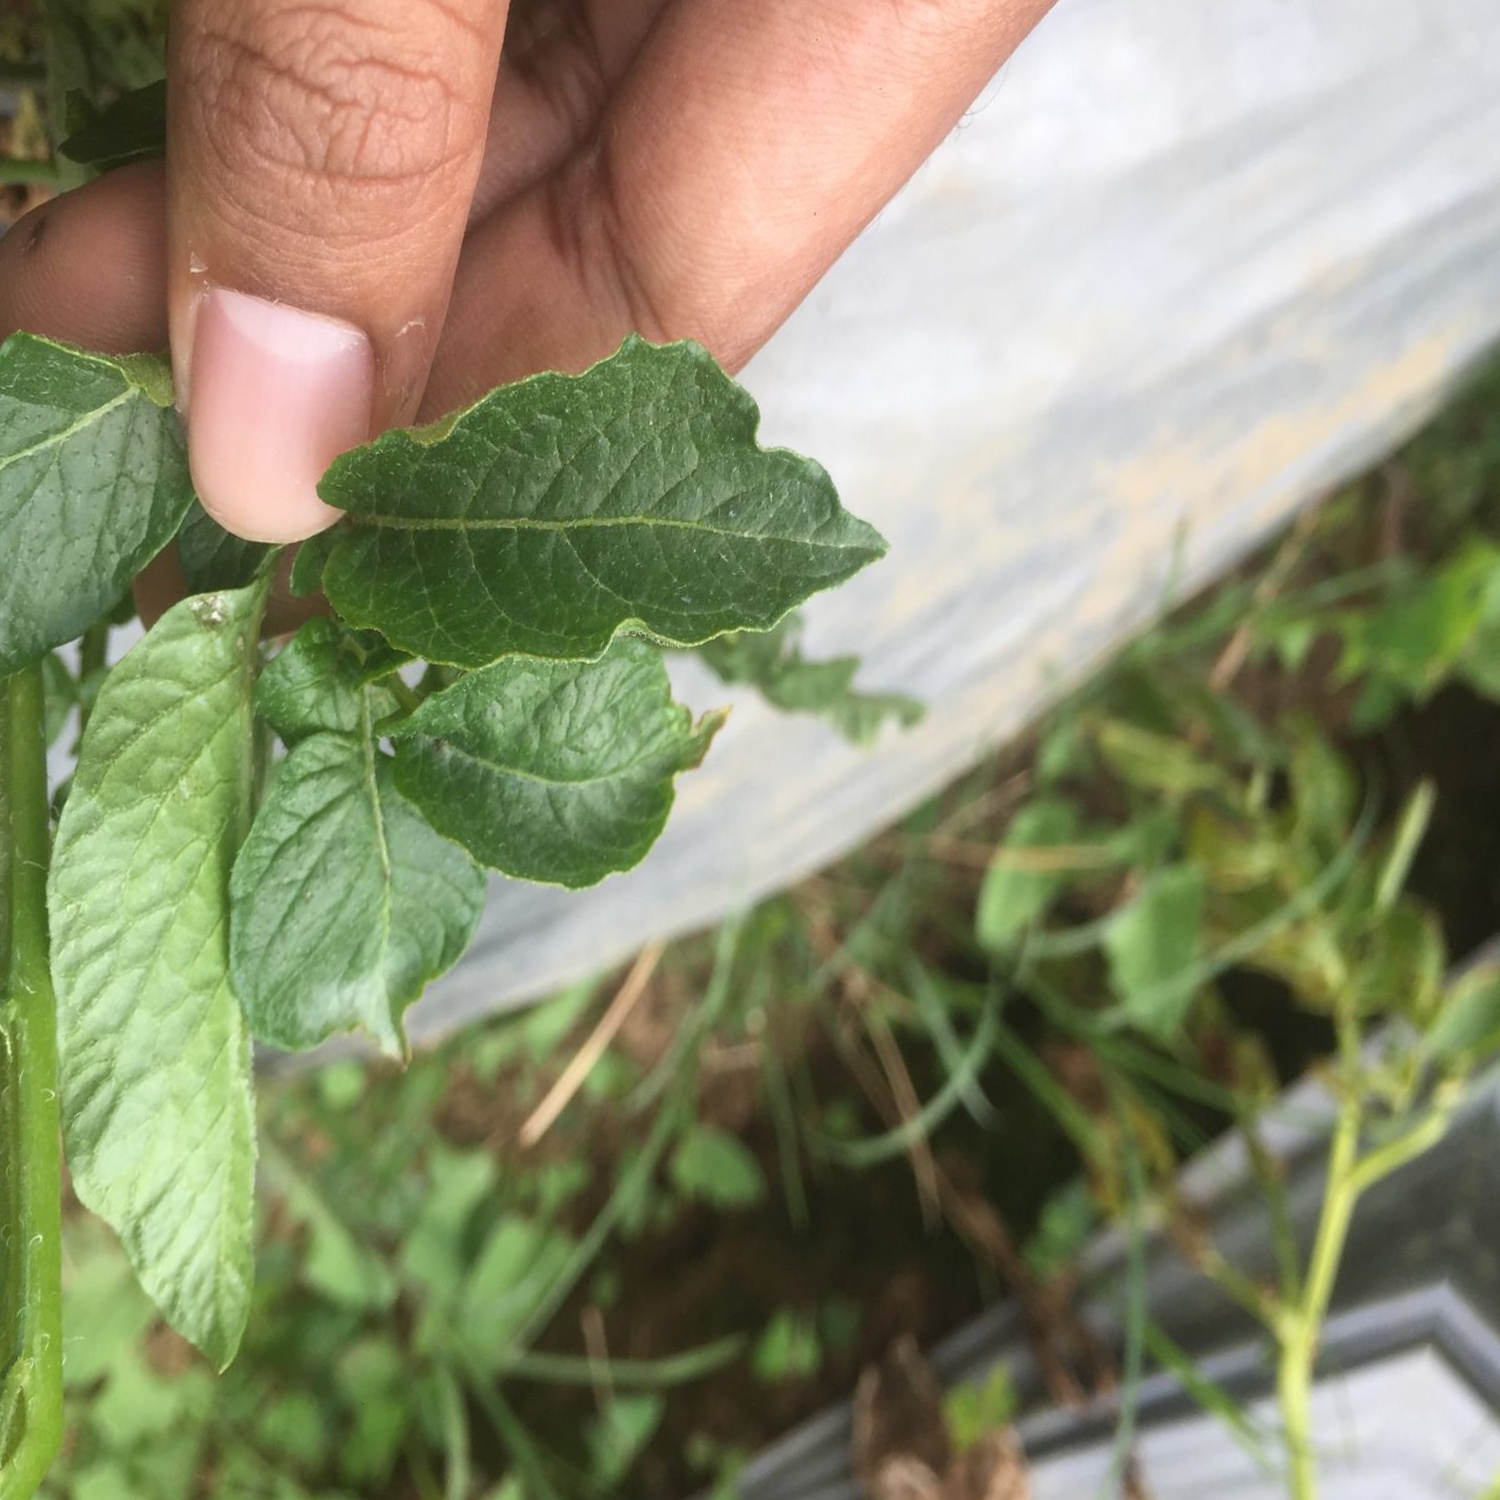
Etiqueta: Virus